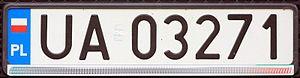
Une plaque d'immatriculation polonaise est un dispositif permettant l'identification d'un véhicule du parc automobile polonais. Par exemple, au début de la plaque, KRA ou KR signifie que le véhicule portant la plaque est achetée à Cracovie, dans la Voïvodie de Petite Pologne.